Over the Hedge (comic strip)

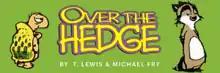
"Comic Strip Header"

Over the Hedge is an American syndicated comic strip, written by Michael Fry, and drawn by T. Lewis. It tells the story of a raccoon, a turtle, a squirrel, and their friends, who come to terms with their woodlands being taken over, by suburbia, trying to survive the increasing flow of humanity and technology while becoming enticed by it at the same time. The strip debuted June 12, 1995.